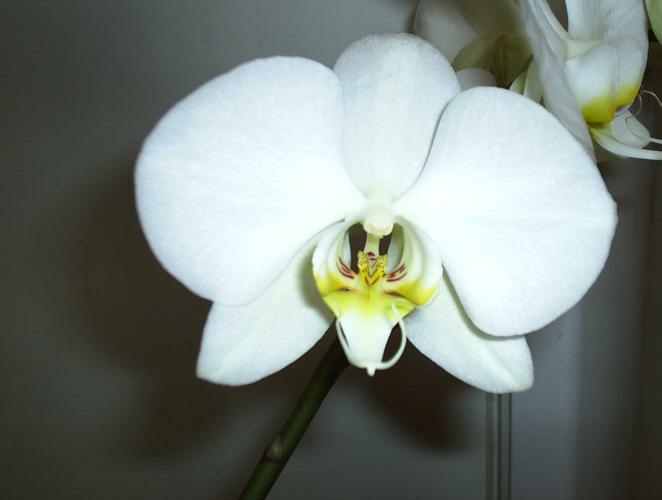
Flower: moon orchid